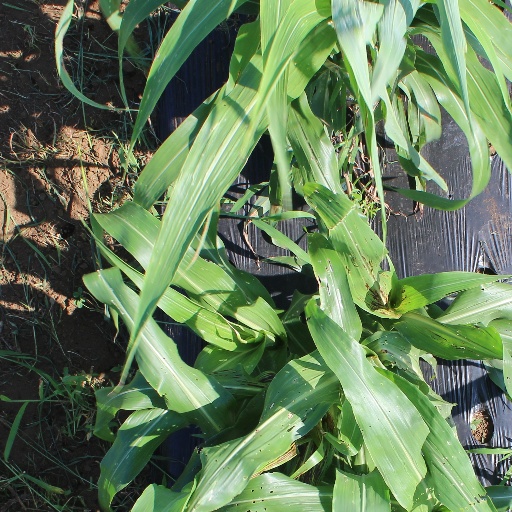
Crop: sorghum